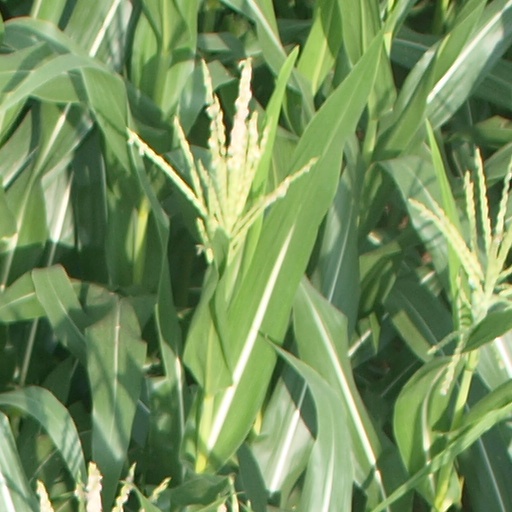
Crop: maize; corn